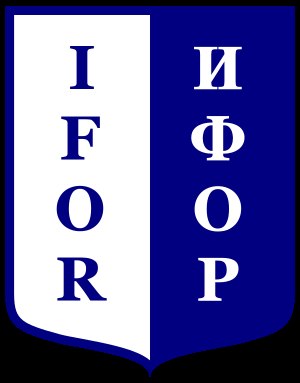
IFOR
IFOR-symbol (med latinske og kyrilliske bogstaver)
"IFOR står for ""The Implementation Force"" og var en NATO-ledet international fredsskabende styrke i Bosnien-Hercegovina på et 1-årigt mandat, der løb fra 20. december 1995 til 20 december 1996. Operationen fik kodenavnet ""Joint Endeavour"".